Supermarine Sea Otter

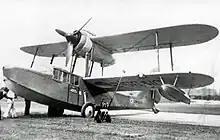
Sea Otter I of the Marine Aircraft Experimental Establishment in 1948

During November 1944, the Sea Otter was introduced to operational service; by the time that the type was inducted by its fourth squadron, the Second World War had ended. The aircraft was primarily operated by both the RAF and the Royal Navy for both air-sea rescue and maritime patrol roles. While the aircraft primarily performed naval reconnaissance missions , it proved to be superior to its Walrus predecessor in the secondary role of retrieving aircrews from the sea. This role comprised a major portion of the Sea Otter's postwar activities into the 1950s.